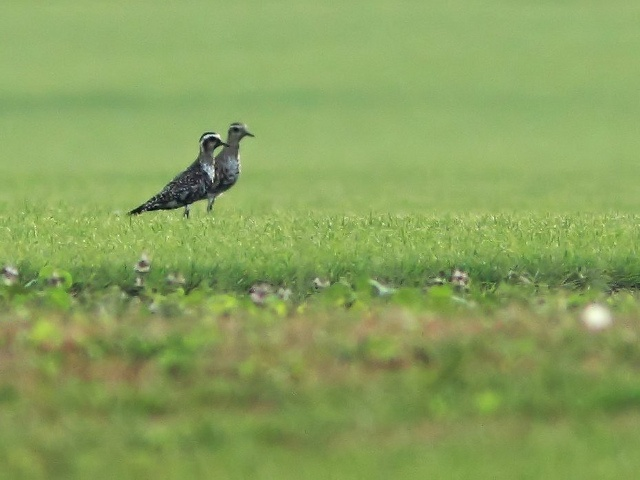
A pair of migratory birds are seen on the green carpet of grass.
Two small birds in a large green grassy field.
Two birds in the middle of a grassy field.
Two birds standing beside each other in the grass.
Two birds are standing together on green grass.